Haiti

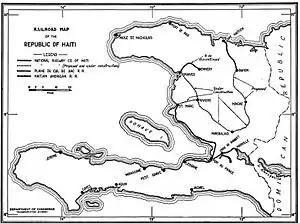
Rail map as of 1925

As of 2017, among all the countries in the Americas, Haiti is producing the least energy. Less than a quarter of the country has electric coverage. Most regions of Haiti that do have energy are powered by generators. These generators are often expensive and produce a lot of pollution. The areas that do get electricity experience power cuts on a daily basis, and some areas are limited to 12 hours of electricity a day. Electricity is provided by a small number of independent companies: Sogener, E-power, and Haytrac. There is no national electricity grid. The most common source of energy is wood, along with charcoal. About 4 million metric tons of wood products are consumed yearly. Like charcoal and wood, petroleum is also an important source of energy. Since Haiti cannot produce its own fuel, all fuel is imported. Yearly, around 691,000 tons of oil is imported into the country.